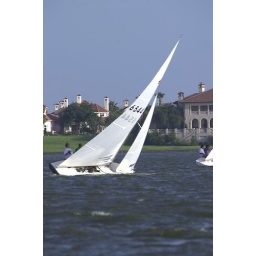
Clear Lake, Texas Wednesday sail boat races in 2006